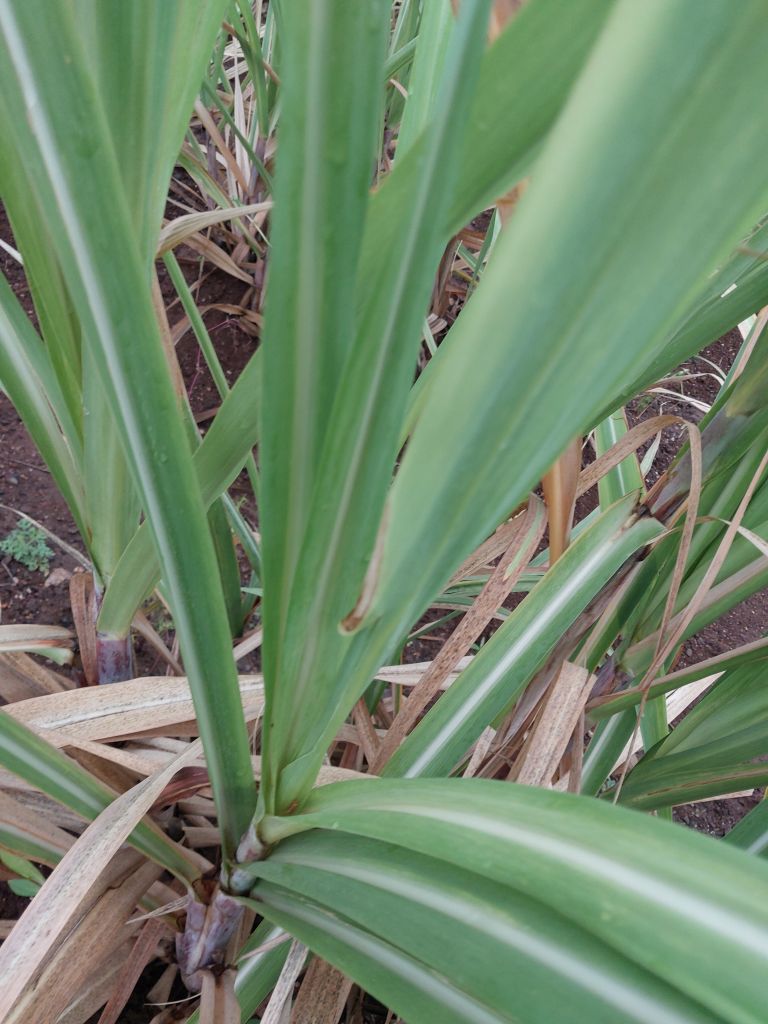
Label: Pokkah Boeng